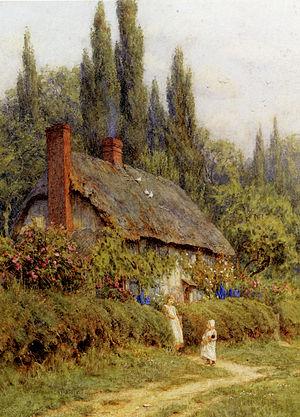
La chaumière est une maison rurale traditionnelle de l'Europe septentrionale et occidentale, qui tire son nom de sa toiture recouverte de chaume. On la trouve principalement dans les pays du nord et du nord ouest de l'Europe : Îles Britanniques, Pays-Bas, Allemagne, Danemark, ainsi que dans le nord-ouest de la France, essentiellement en Normandie et, dans une moindre mesure, en Bretagne. Il existe cependant des régions plus méridionales où elle est présente dans un espace limité, comme la Camargue, la Brière, ou à des endroits où une présence historique est attestée, comme autrefois au Québec, principalement pour les bâtiments de ferme, héritage datant de l'époque de la Nouvelle-France encore présent au début du XXᵉ siècle.